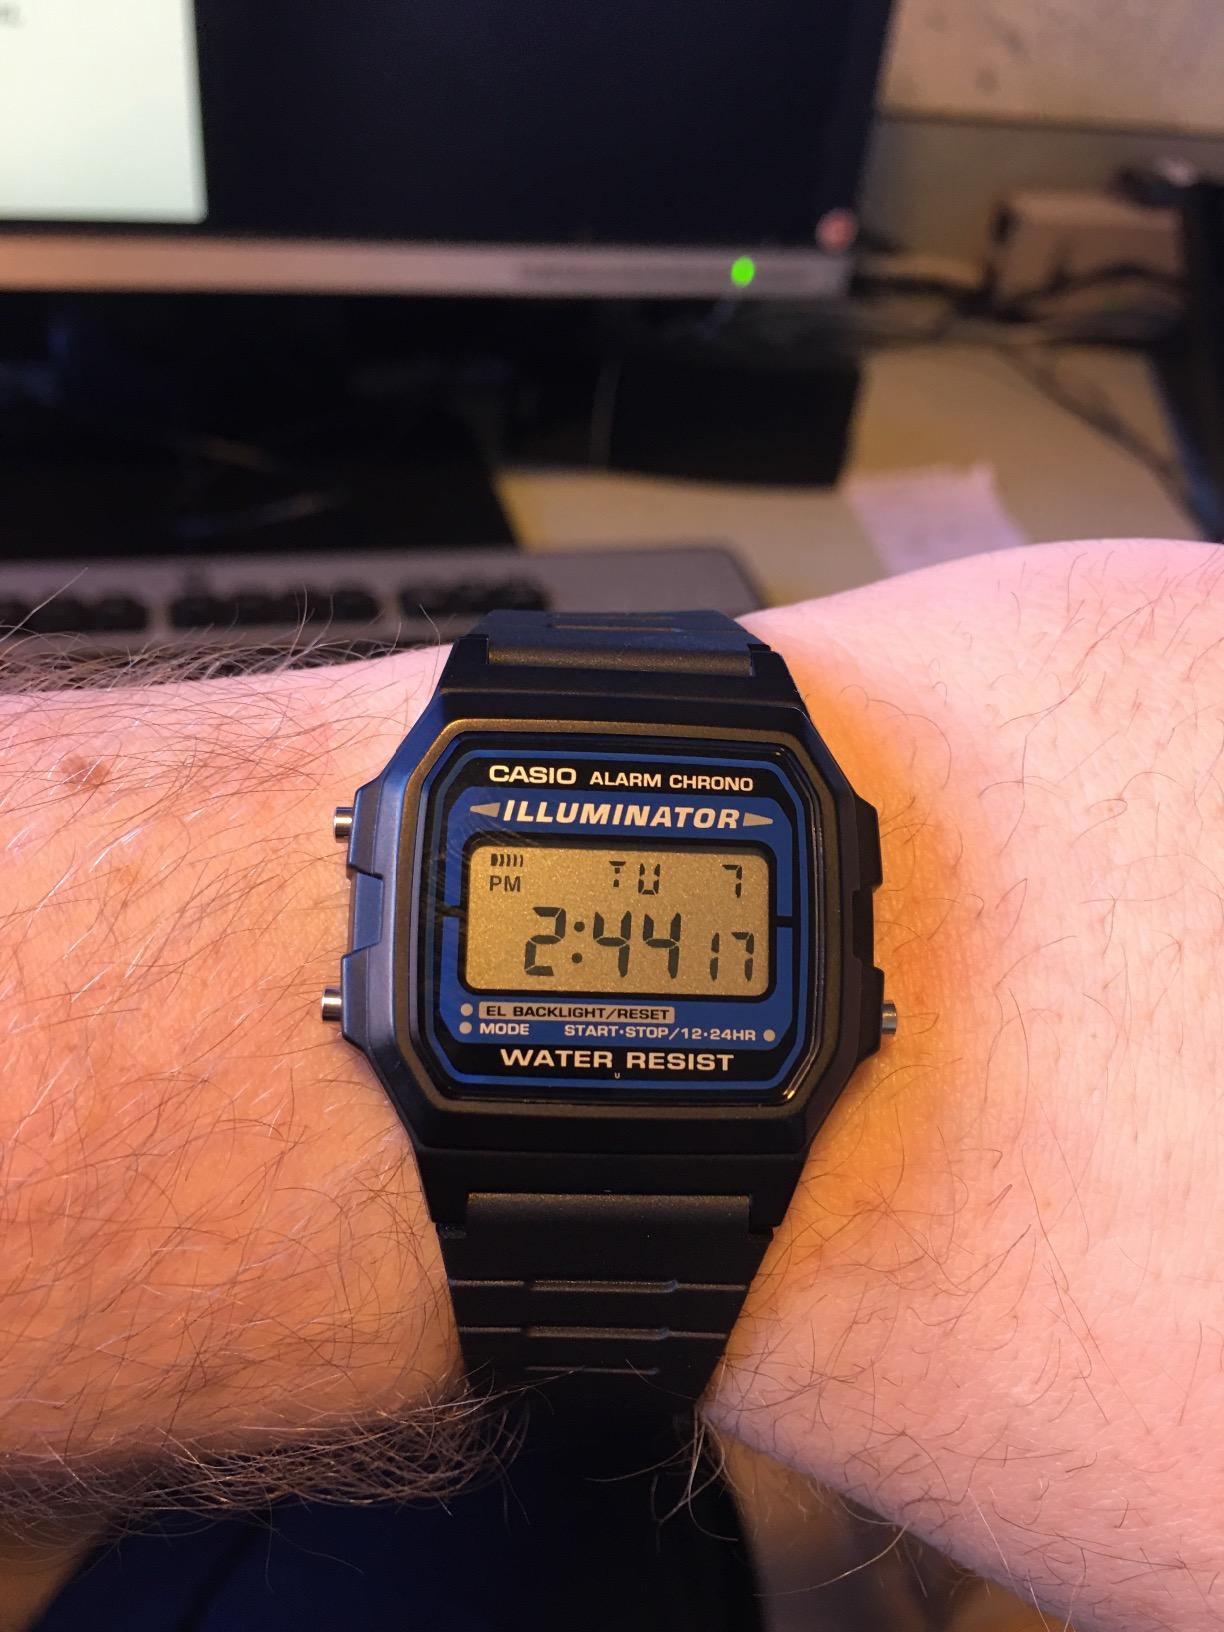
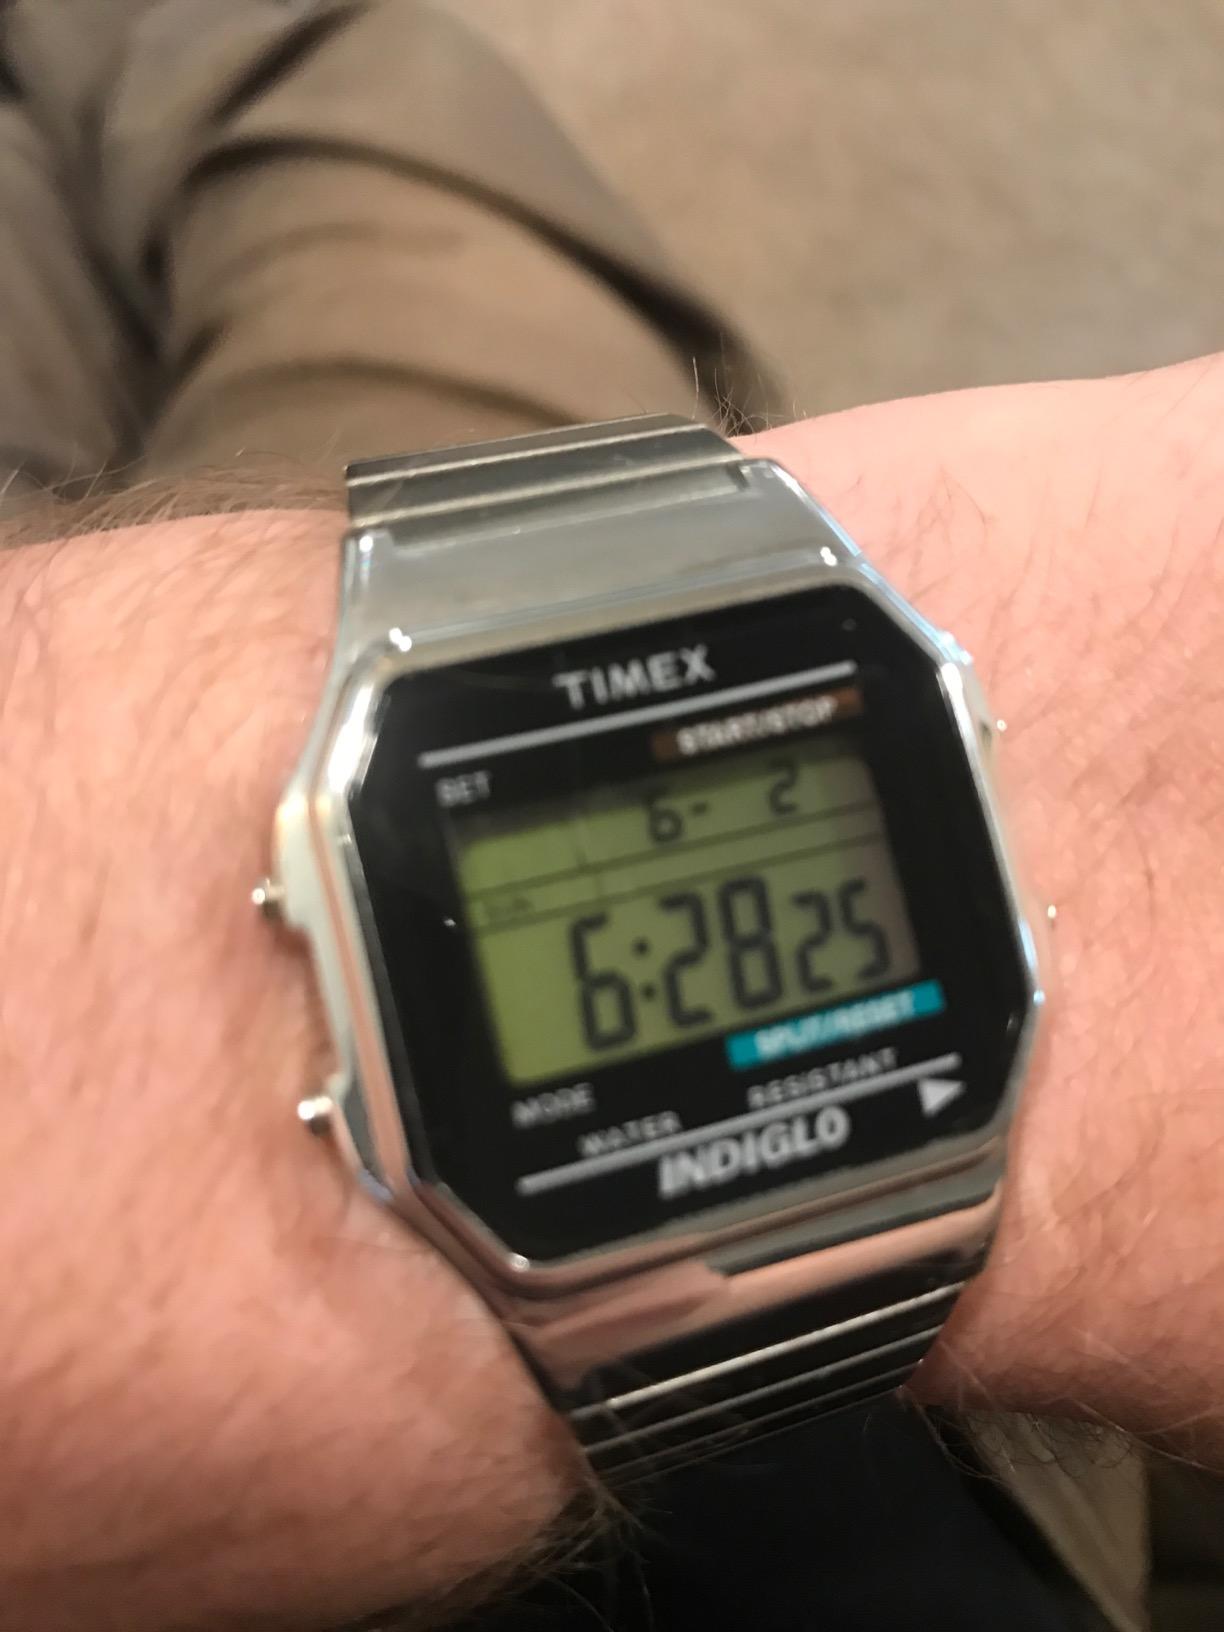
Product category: accessories_watch
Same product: no